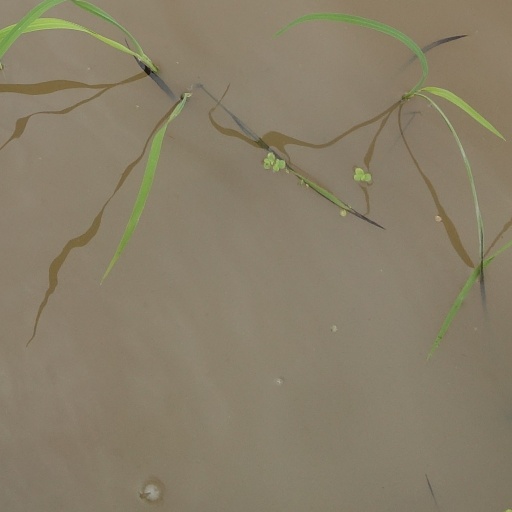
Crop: rice